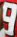
Number: 9